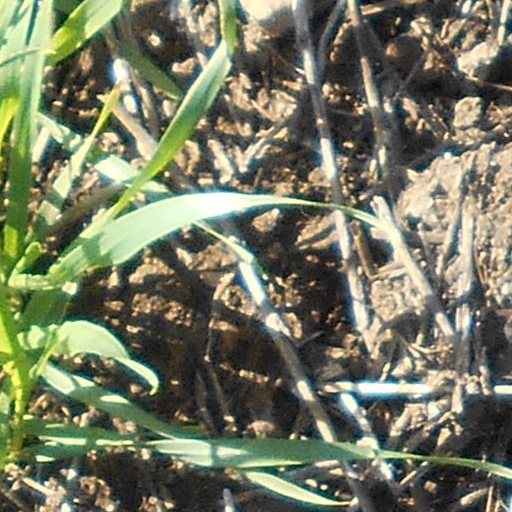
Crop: wheat